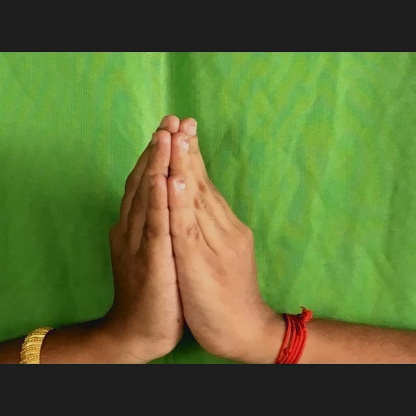
Mudra: Anjali